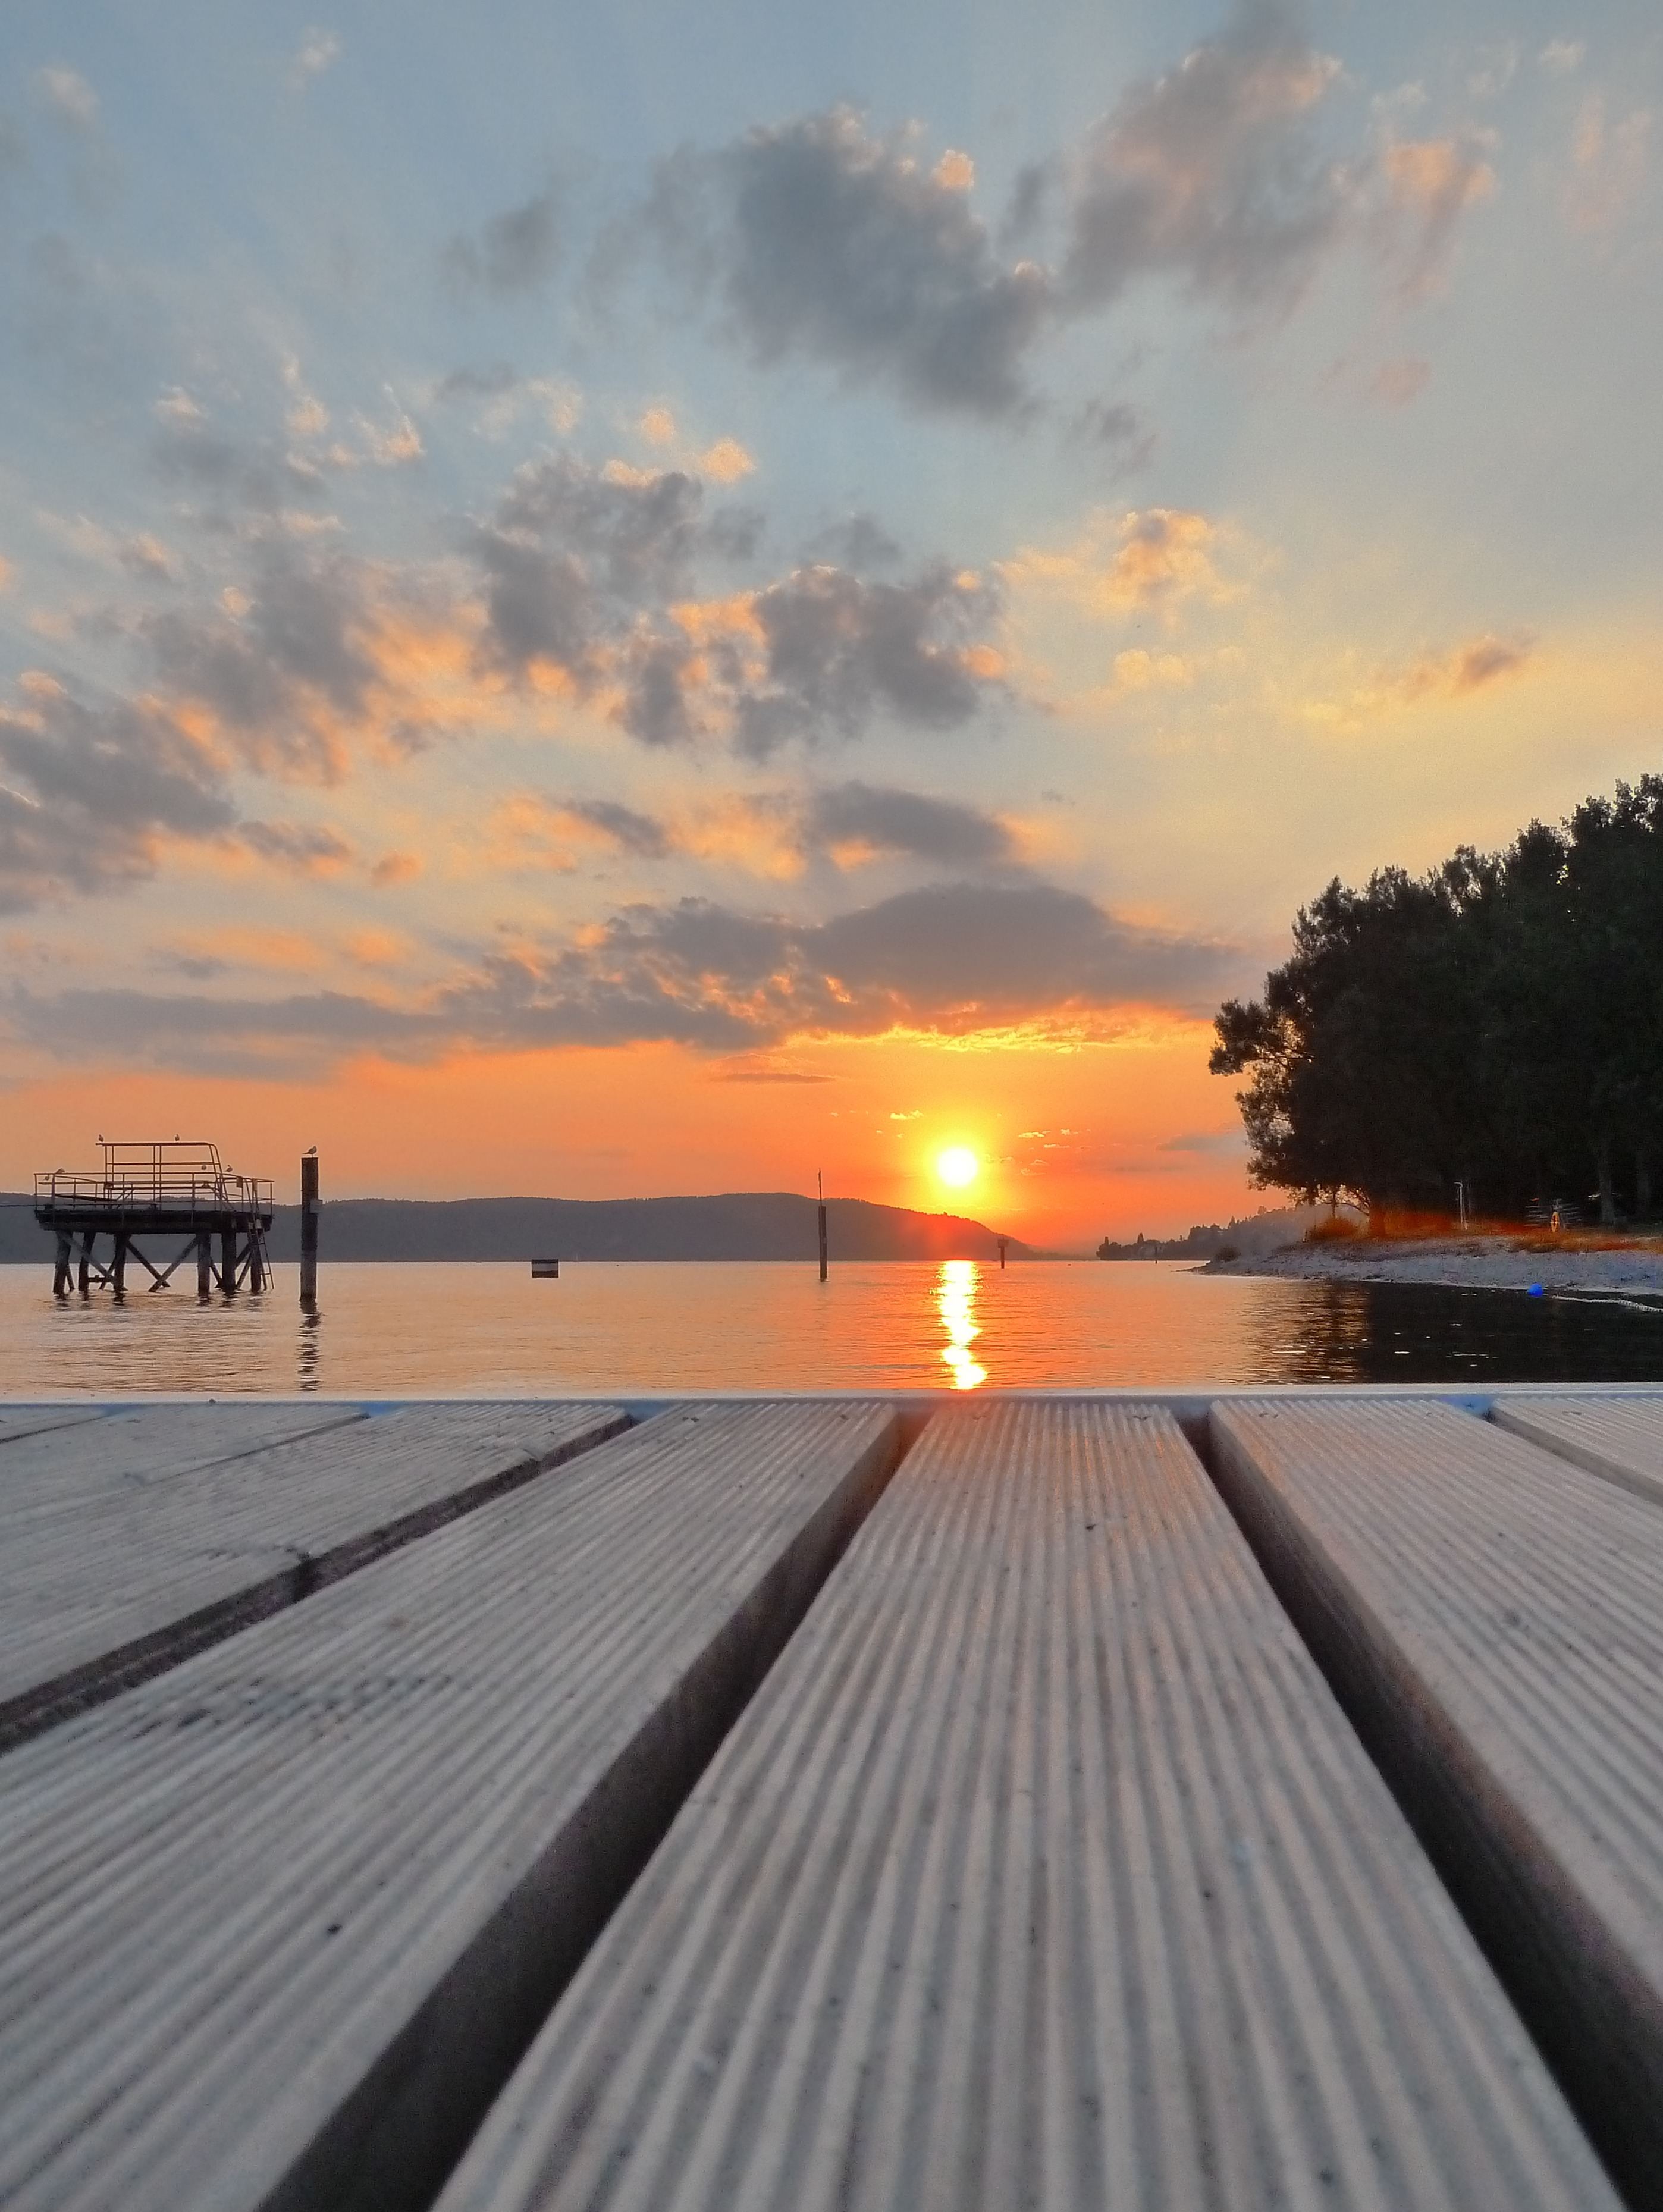
landscape, sea, coast, tree, water, ocean, horizon, cloud, sky, wood, sun, sunrise, sunset, warm, sunlight, morning, lake, dawn, pier, summer, dusk, evening, orange, reflection, peaceful, romantic, yellow, sunny, clouds, beautiful, quiet, berlingen, lake constance